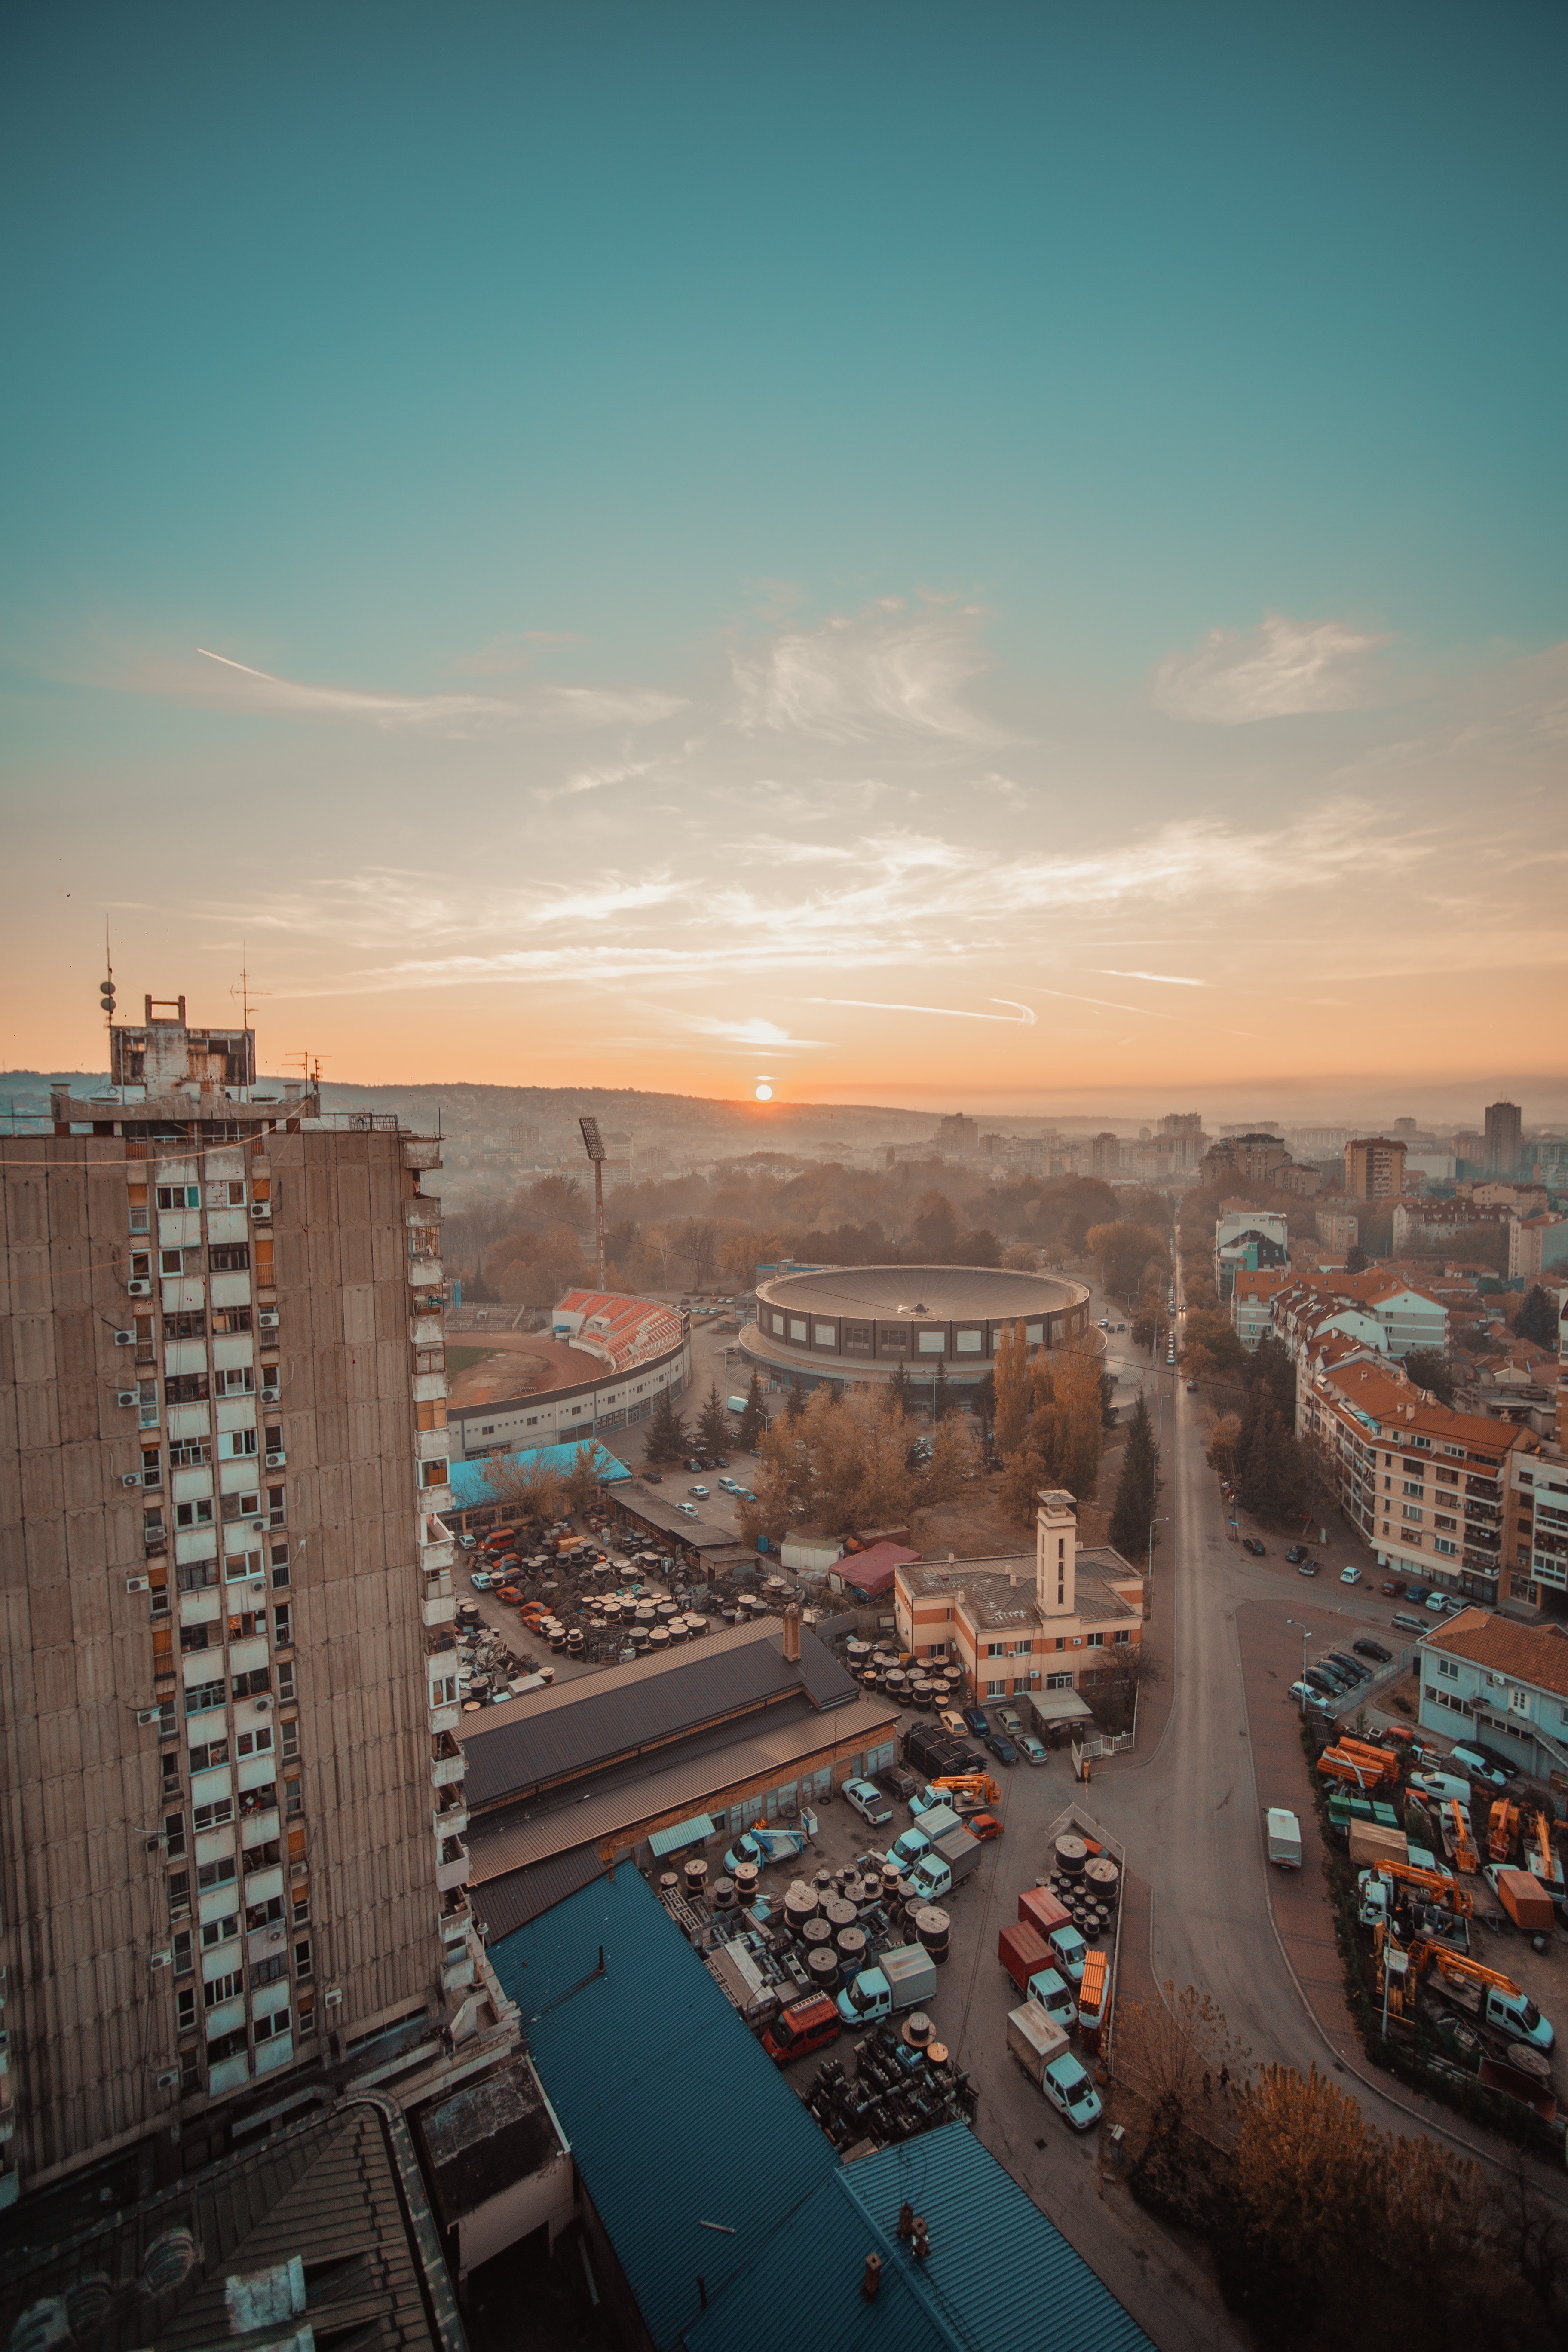
metropolitan area, cityscape, sky, city, urban area, metropolis, daytime, human settlement, skyline, horizon, morning, town, architecture, roof, building, skyscraper, downtown, cloud, evening, tower block, landscape, urban design, aerial photography, photography, tower, dusk, mixed use, sunset, bird's eye view, tourism, world, condominium